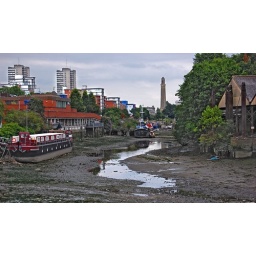
Boats moored on the Thames at kew. The Kew Bridge Steam Museum water tower can be seen in the distance.